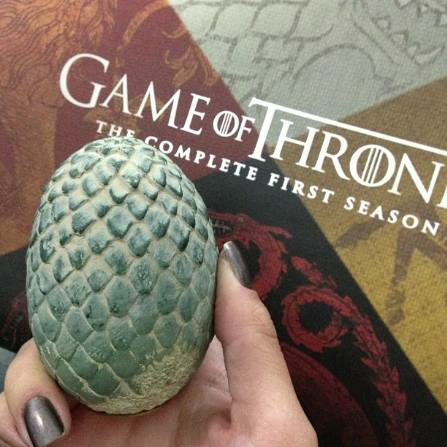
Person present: No